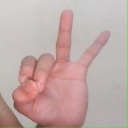
अक्षर: ण